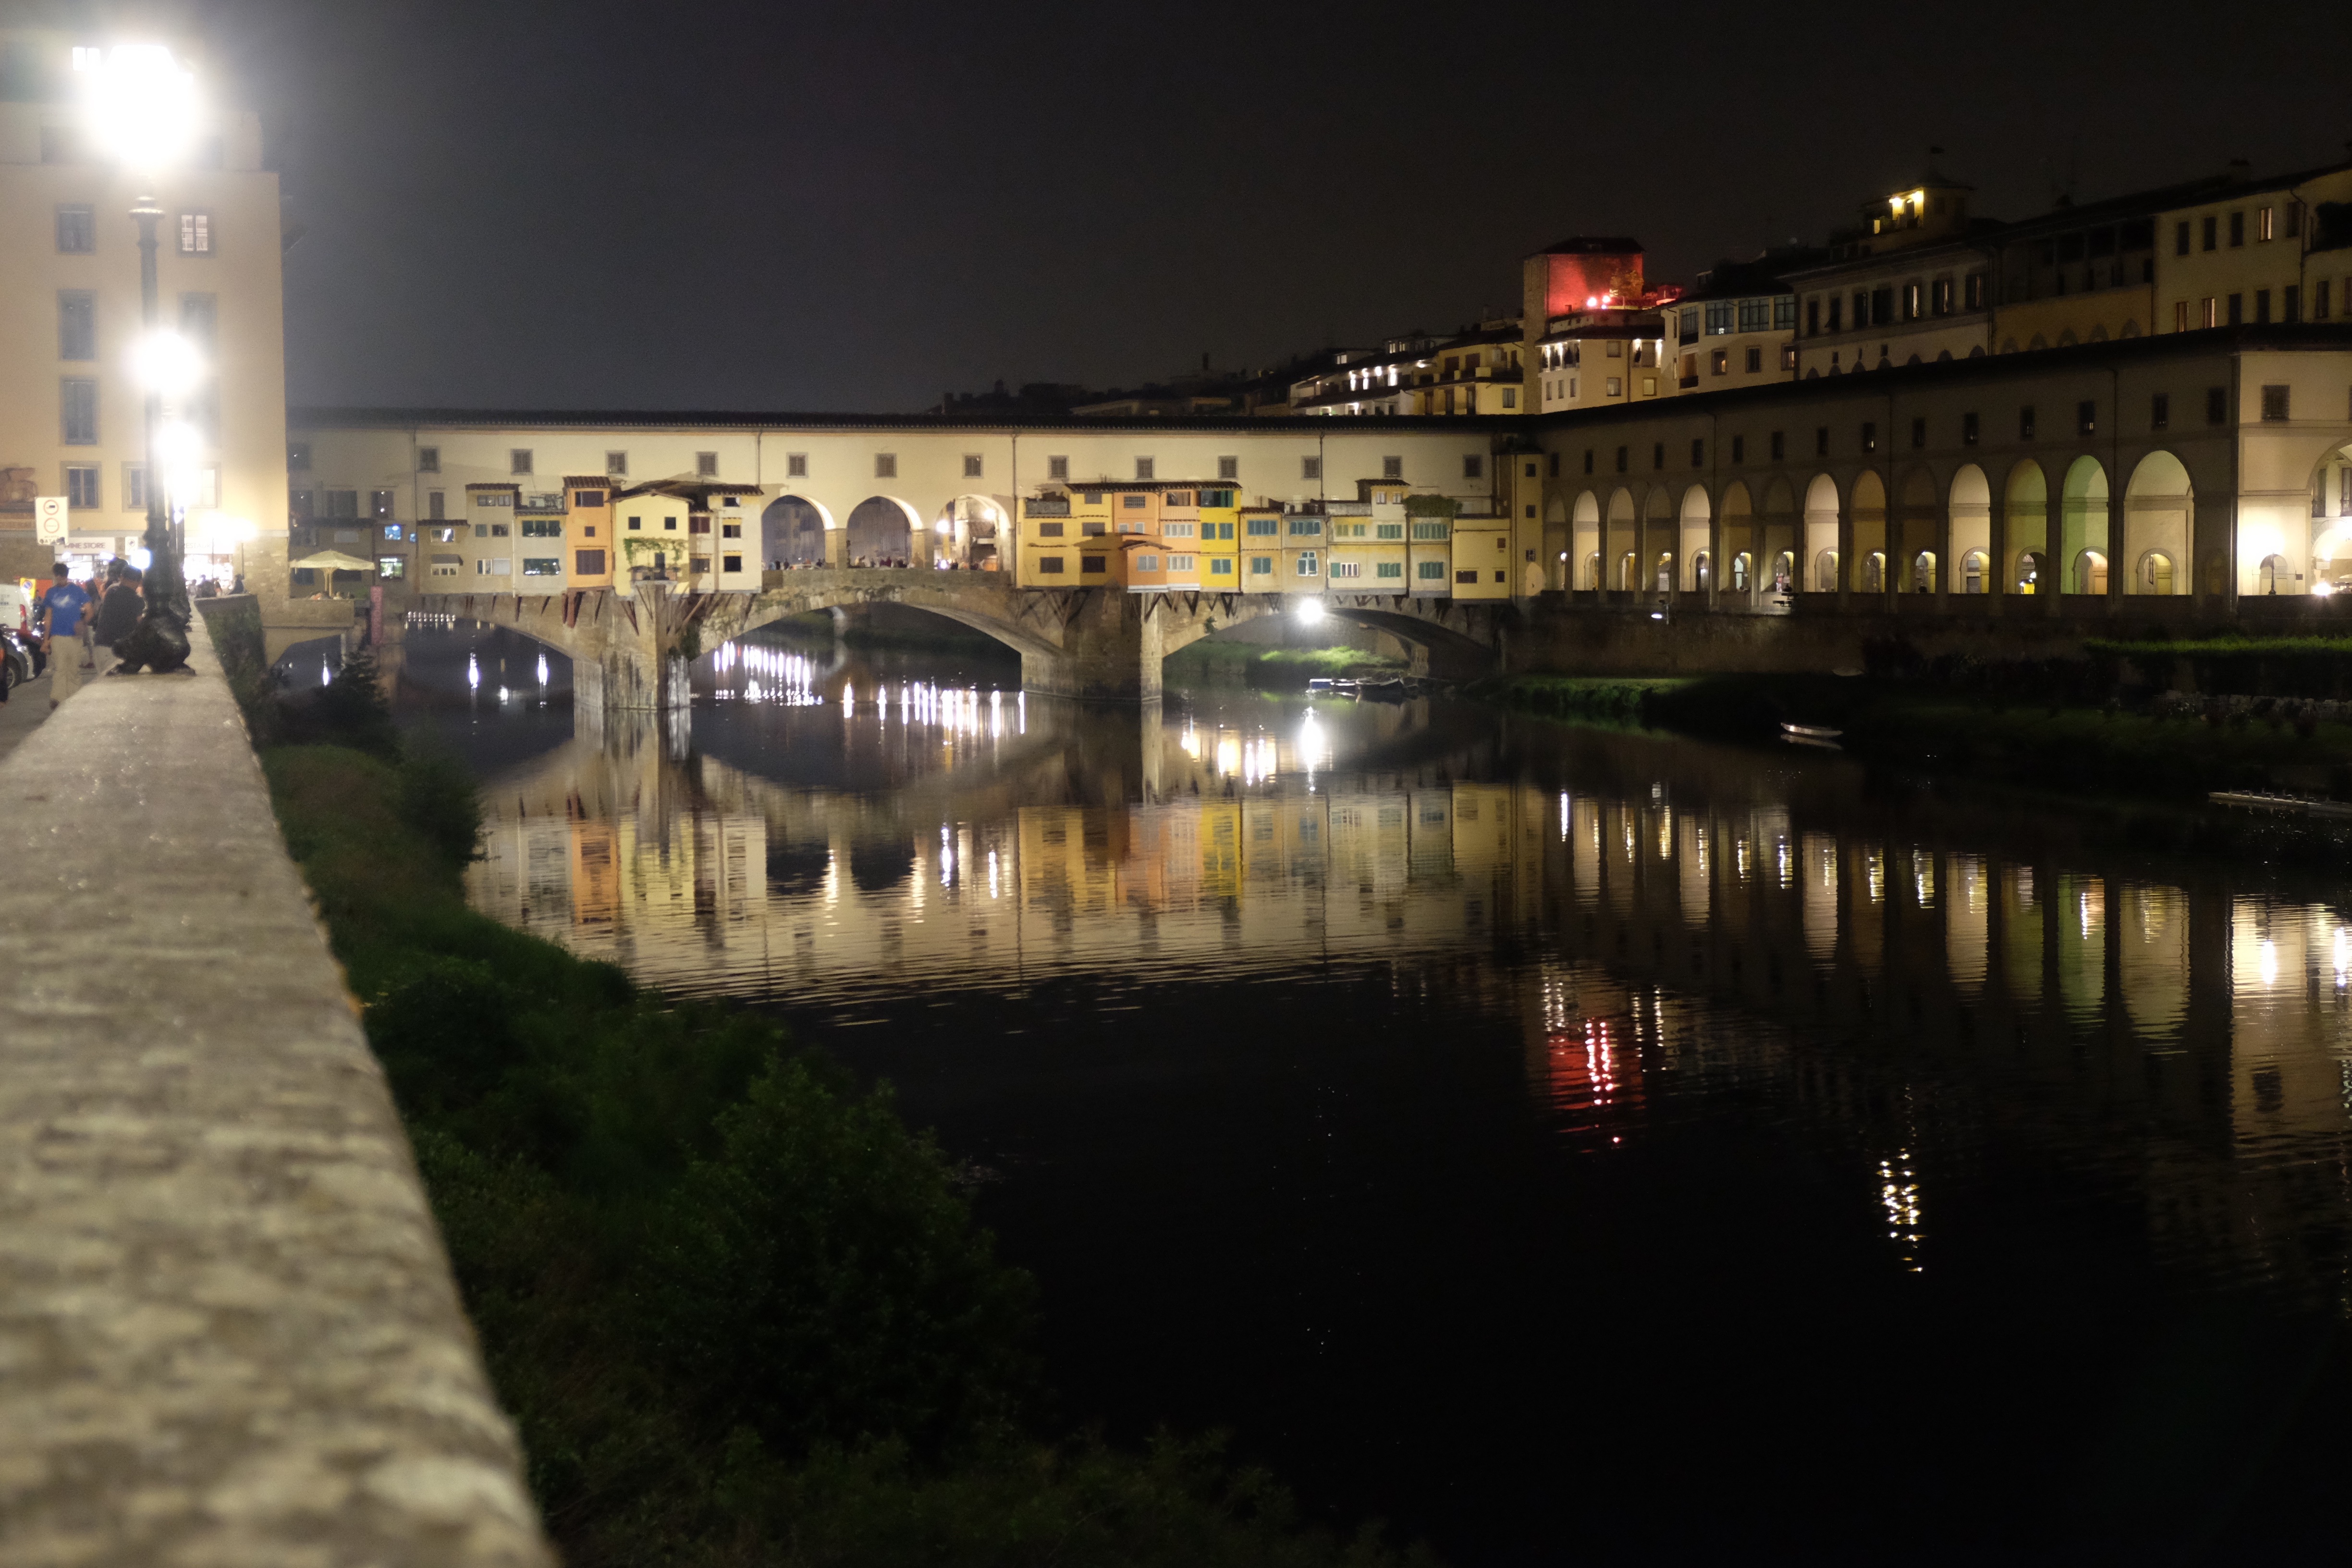
light, bridge, night, city, canal, cityscape, summer, dusk, evening, reflection, italy, tuscany, darkness, lighting, waterway, holidays, florence, ponte vecchio, urban area